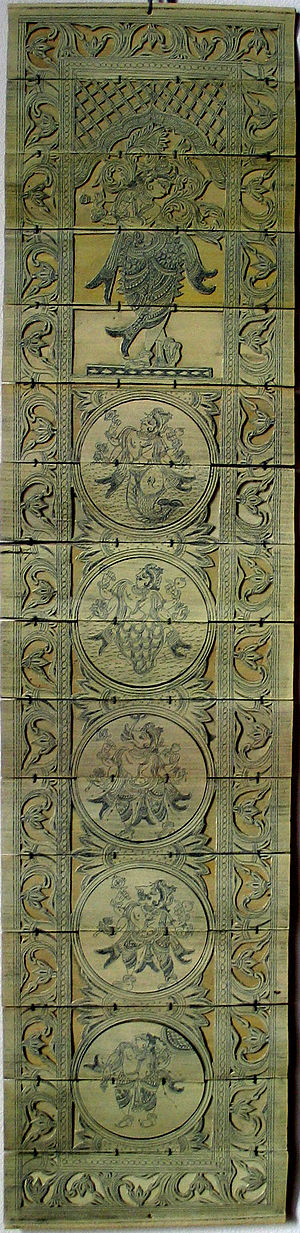
Malerkunst i Indien / Miniature / Tala Patta Chitra fra Orissa, fra det 8. århundrede
Tala Patta Chitra der viser Krishna og nogle af hans avatarer
Malerkunst i Indien, der først og fremmest er inspireret af religioner og styret af præcise tekster, giver praktisk taget kun lidt plads til kreativitet. Kunstens væsentlige formål er at fremme adgang til det guddommelige. Viden om de unikke kvaliteter i indisk kunst skabes gennem forståelsen af filosofisk tænkning, den rige kulturelle, sociale og religiøse historie samt gennem det politiske perspektiv af kunstværkerne.